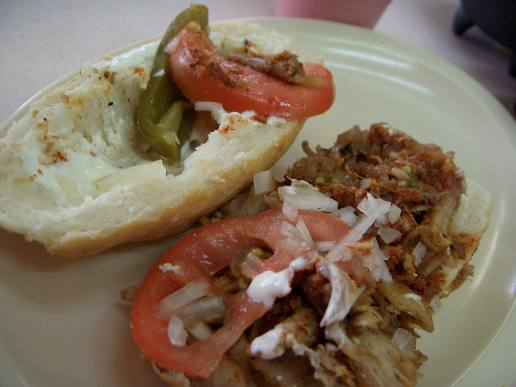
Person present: No